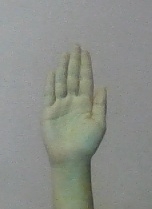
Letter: seen